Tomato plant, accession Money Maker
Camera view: tilt-top (135 deg); turntable rotation: 240 degrees
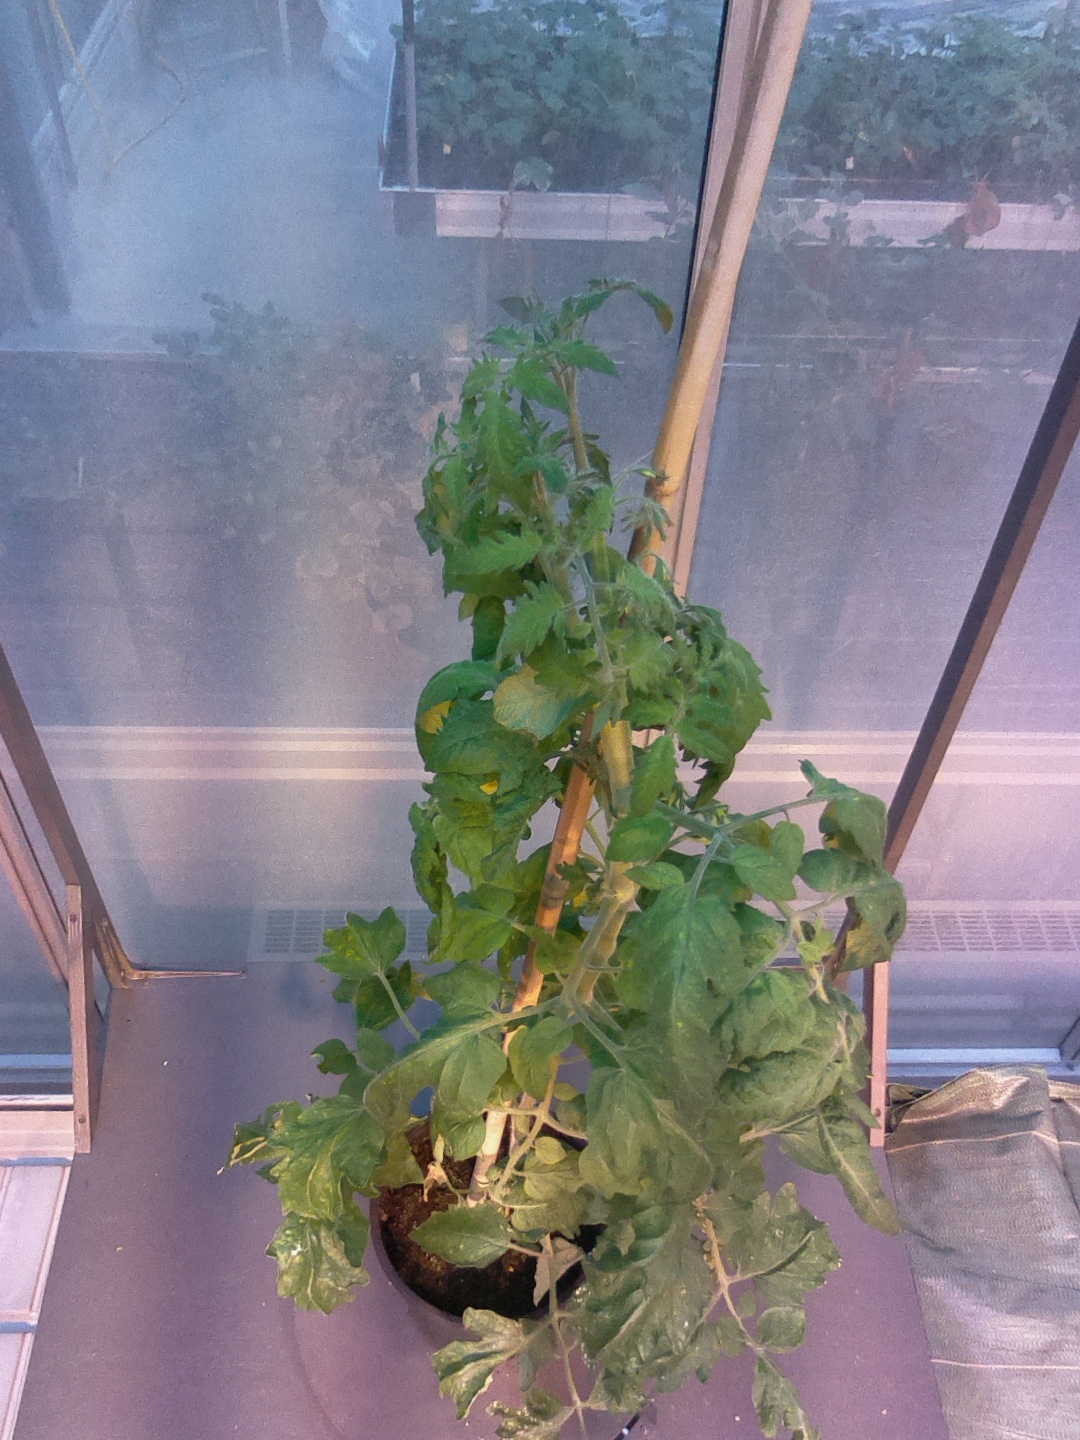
BBCH growth stage 70: Fruits at the main stem or branches visibles